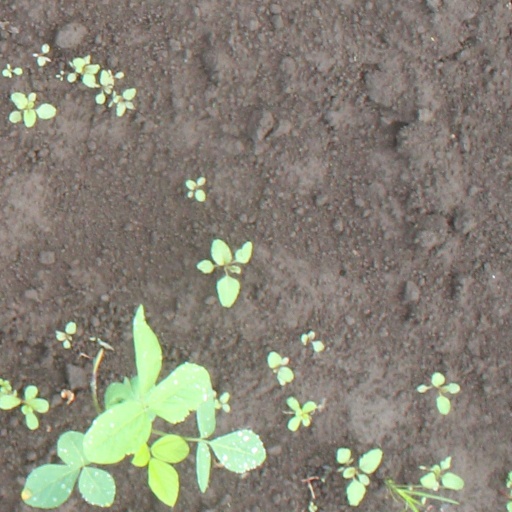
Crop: soybean